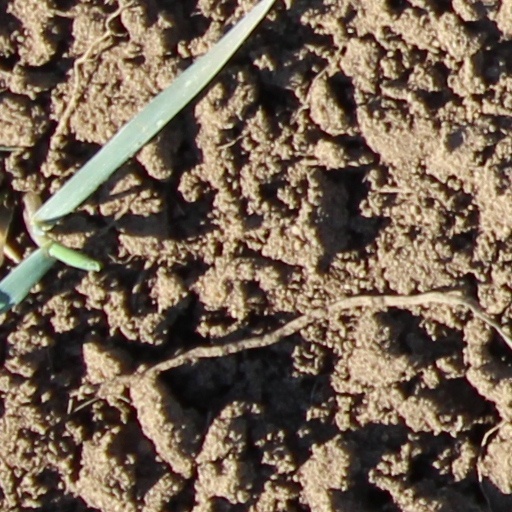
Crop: wheat